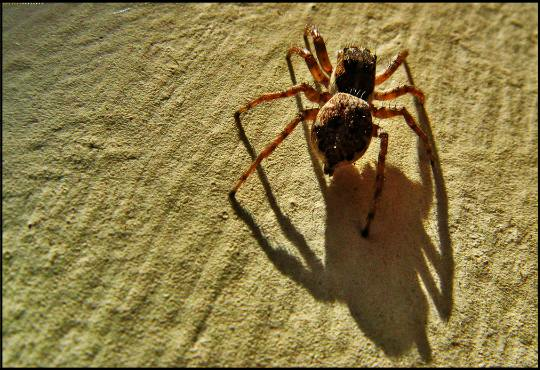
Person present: No